Midtown Exchange

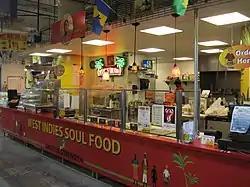
Midtown Global Market

After Sears closed the site in 1994, it laid vacant as development proposals came and went. The city of Minneapolis acquired the site in 2001 and sold the 1979 expansion portion in 2002 to be used by the neighboring Abbott Northwestern Hospital as a parking ramp. Two years later, Ryan Companies was given exclusive development rights to the site. The resulting plan divided the structure into a mixed-use site with about 300 residential units, plus office and retail space.